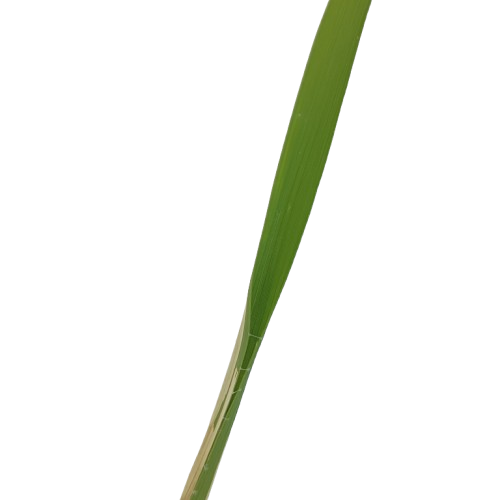
Label: Rice Leaffolder